Buses in Malmö

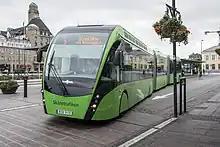
MalmöExpressen bus on Line 5 at Malmö C.

MalmöExpressen (MEX) is the name used by Skånetrafiken for bus rapid transit services within Malmö. Currently two lines, 5 and 8, are operated as MalmöExpressen, with another three (2, 4 and 10) planned to be converted to an MEX standard. The MalmöExpressen is operated with gas-electric hybrid buses on Line 5 and fully electric buses on Line 8.